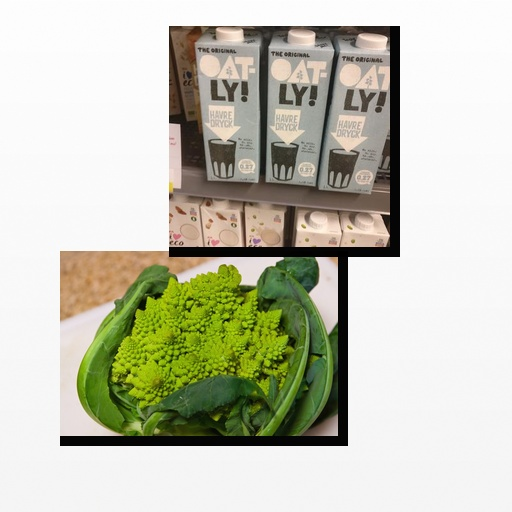
Food items: oat_milk, cauliflower